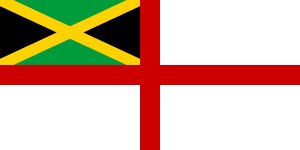
Jamaicas flag
Jamaicas orlogsflag
Jamaicas flag er grønt, sort og gult. Det består af et gult andreaskors, som er hovedstaden Kingstons byvåben, med to grønne og to sorte trekantsformede felter. Det grønne symboliserer fremtidshåb og landbrugsrigdom. Det sorte står for kraft og kreativitet blandt Jamaicas folk og det gule repræsenterer sollyset og nationens velstand. Flaget blev taget i brug på landets uafhængighedsdag; 6. august 1962.